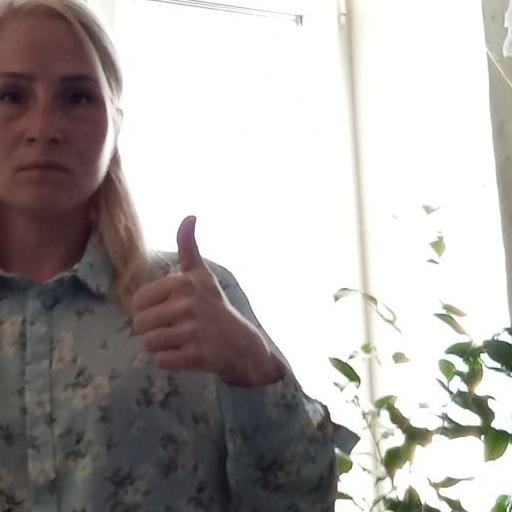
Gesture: like